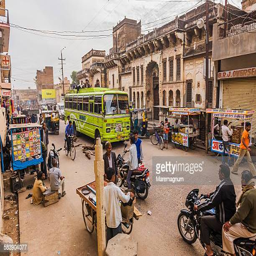
traffic in the main road of the town